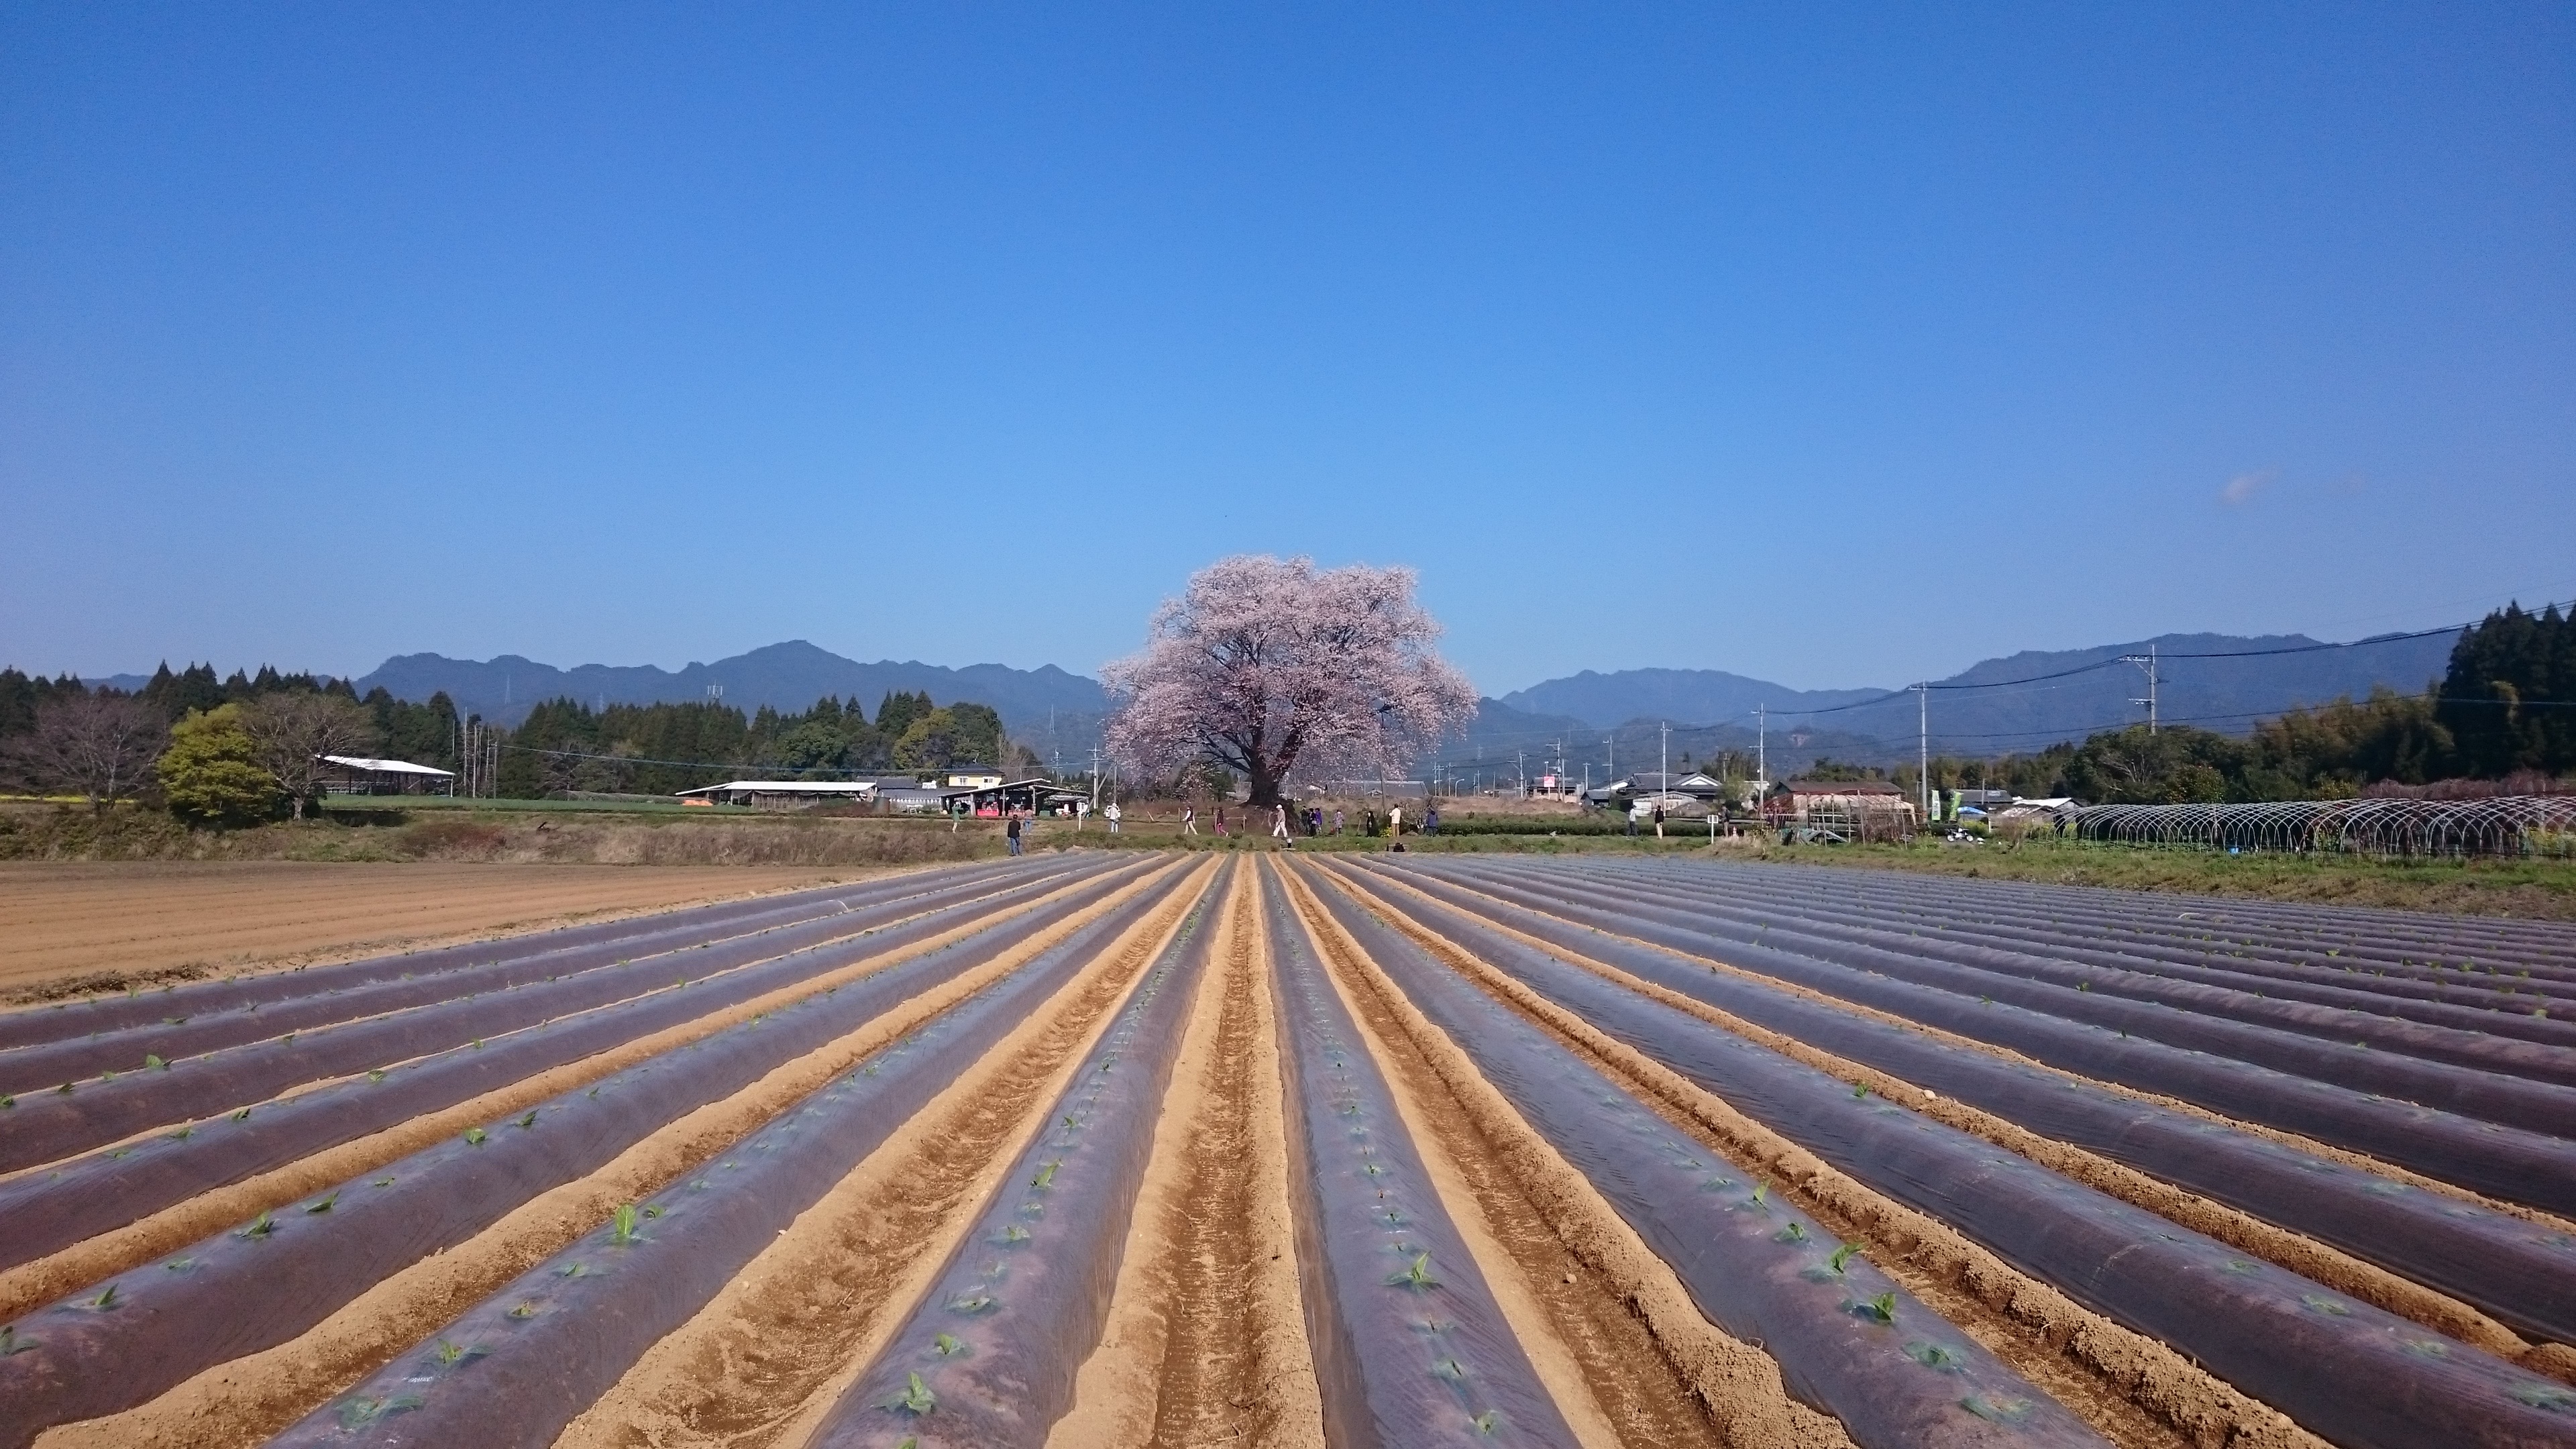
landscape, track, field, farm, flower, highway, transport, spring, natural, agriculture, pink, flowers, sakura, spring flowers, cherry, views of japan, rural area, cherry blossoms, residential area, a single cherry